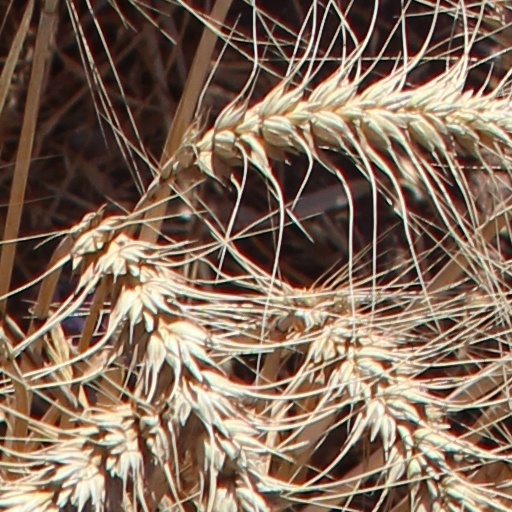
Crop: wheat